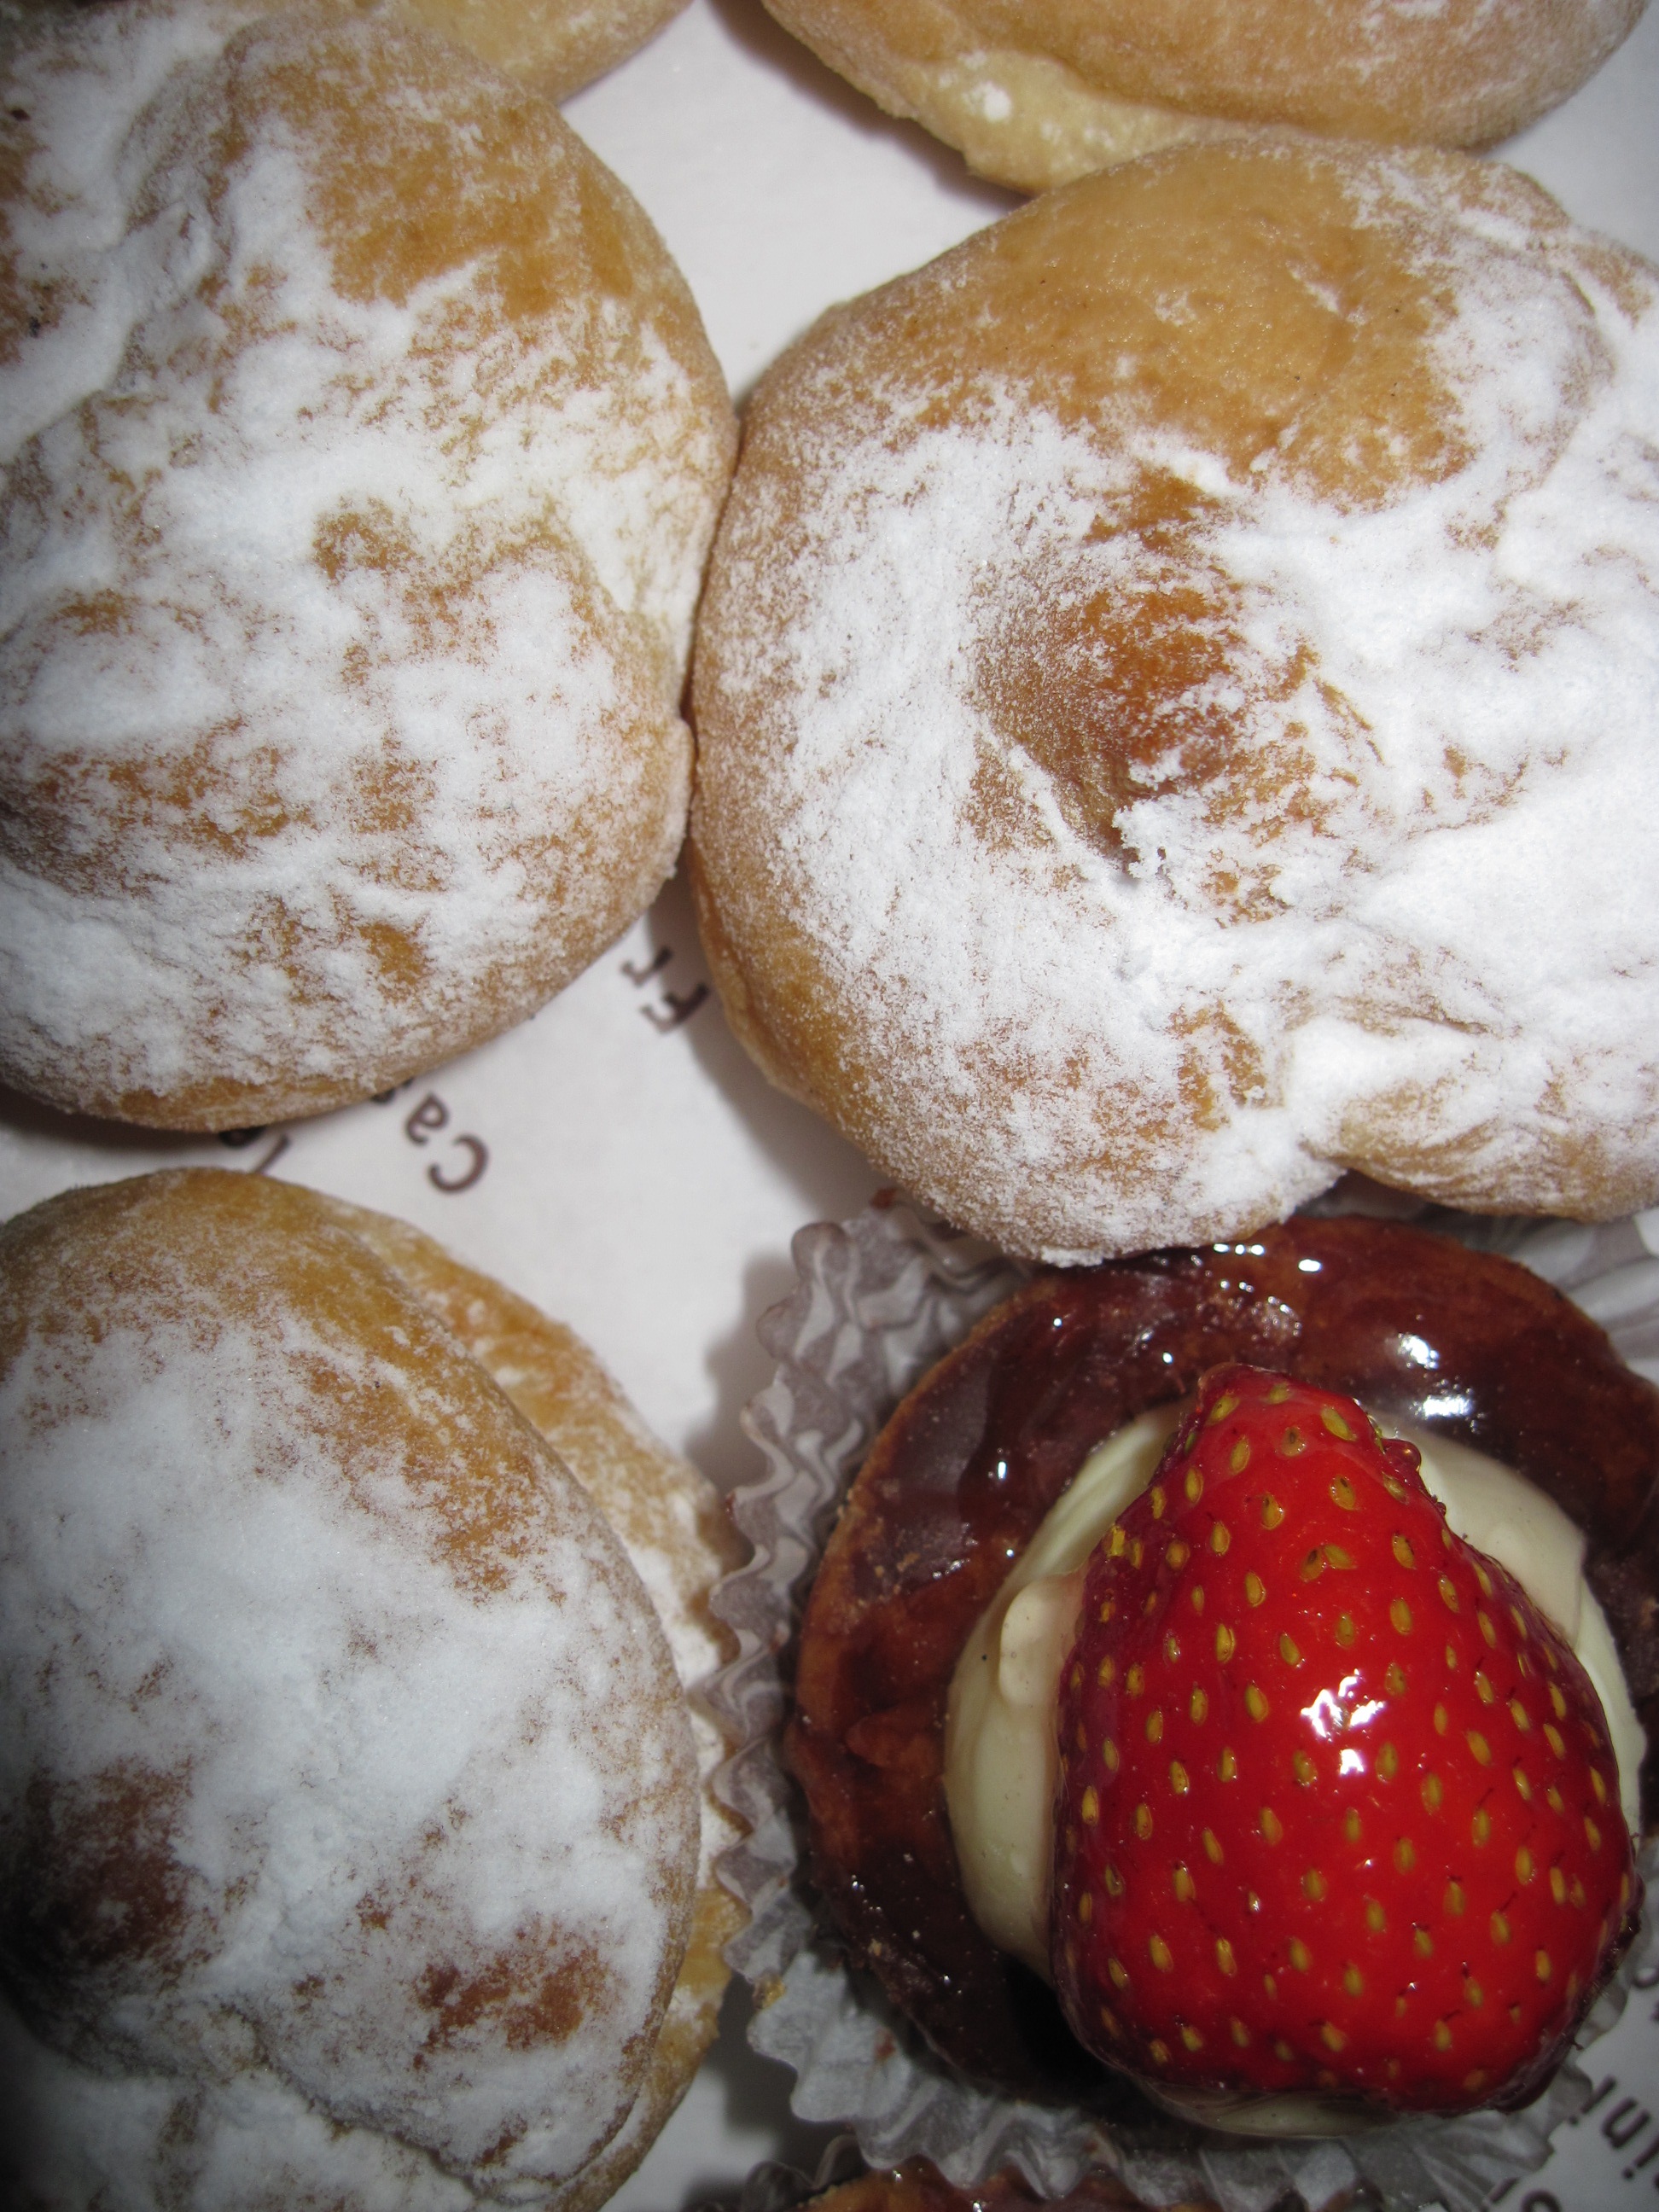
sweet, dish, food, produce, baking, dessert, eat, cuisine, delicious, cake, pastry, sweet dish, pastries, powdered sugar, sugar, tart, sweetness, pasticceria, baked goods, flavor, snack food, p czki